American Revolution

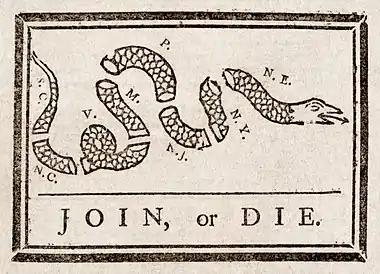
"Join, or Die", a political cartoon created in 1754 attributed to Benjamin Franklin, urged the Thirteen Colonies to unite.

The British government responded by passing four laws that came to be known as the Intolerable Acts, further darkening colonial opinion towards England. The first was the Massachusetts Government Act which altered the Massachusetts charter and restricted town meetings. The second was the Administration of Justice Act which ordered that all British soldiers to be tried were to be arraigned in Britain, not in the colonies. The third was the Boston Port Act, which closed the port of Boston until the British had been compensated for the tea lost in the Boston Tea Party. The fourth was the Quartering Act of 1774, which allowed royal governors to house British troops in the homes of citizens without permission of the owner.